Elio e le Storie Tese

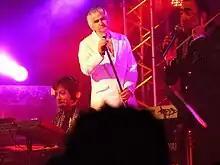
Rocco Tanica, Mangoni and Elio

The music of the group is openly inspired, among other sources, by the style of Frank Zappa, both in music and lyrics. Elio e le Storie Tese's musical work is characterized by eclecticism and competence, in the melodic, harmonic and orchestration (arrangement) aspects, augmented by the members' technical proficiency. They are widely considered as some of the best musicians in Italy. They are usually joined by an "unofficial" member, Mangoni (a former schoolmate of Elio and actually an architect), whose role is to dance, make choreographies or even sing during live shows on stage.